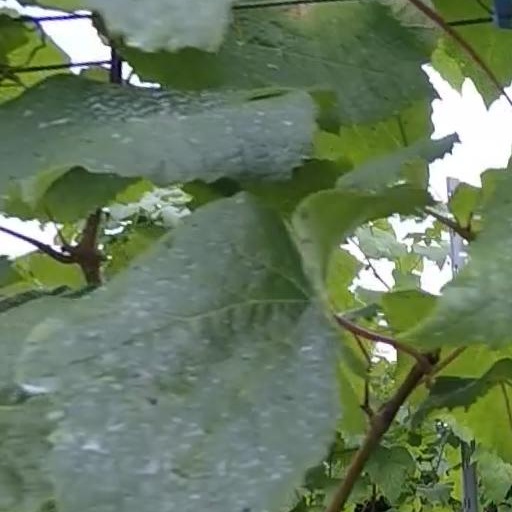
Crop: grape